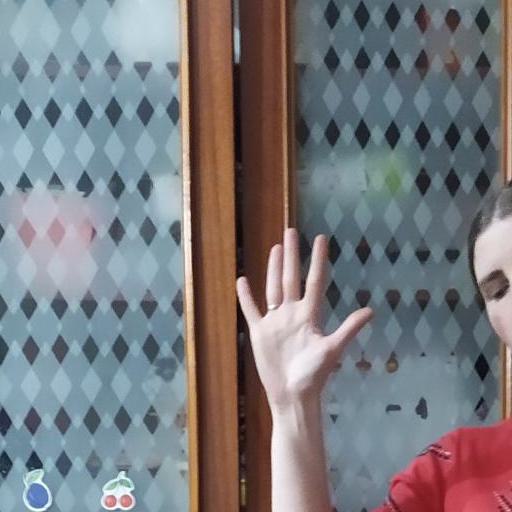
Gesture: palm